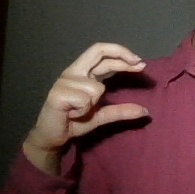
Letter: thal